Joe Arpaio

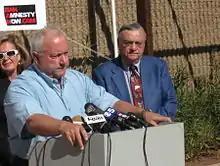
Arpaio with State Senator Russell Pearce in 2010

In 1999, undercover MCSO deputies arrested James Saville, then 18 years old, and charged him with plotting to kill Arpaio with a pipe bomb. A local television station had been tipped off to the arrest by the MCSO, and broadcast footage of the arrest that evening. The MCSO held a news conference shortly after the arrest, and Arpaio appeared in interviews on local television stations, saying "If they think they are going to scare me away with bombs and everything else, it's not going to bother me."